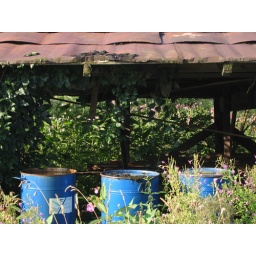
Three blue barrels under rusty tin roof